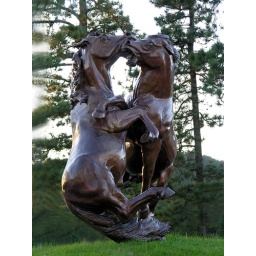
made by                      who started carving the crazy horse monument 40 years ago